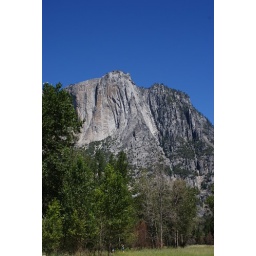
A rock formation in Yosemite, taken from the valley floor